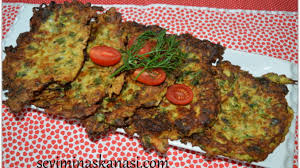
Yemek: mucver